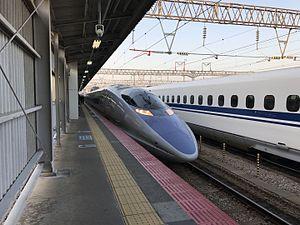
La ligne Hakata-Minami est une courte ligne ferroviaire située dans la préfecture de Fukuoka au Japon. Elle relie la gare de Hakata à celle de Hakata-Minami. La ligne est exploitée par la compagnie JR West et n'est empruntée que par des Shinkansen.